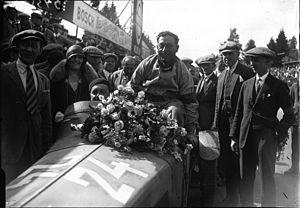
Boris Ivanowski est un officier de la Garde Impériale russe en exil après la révolution russe de 1917 et connu dans les années 1920-1930 comme pilote automobile.
Attilio Marinoni, né en 1892 à Lodi, et décédé le 19 juin 1940 sur l'autoroute Milan-Varese était un pilote automobile italien.